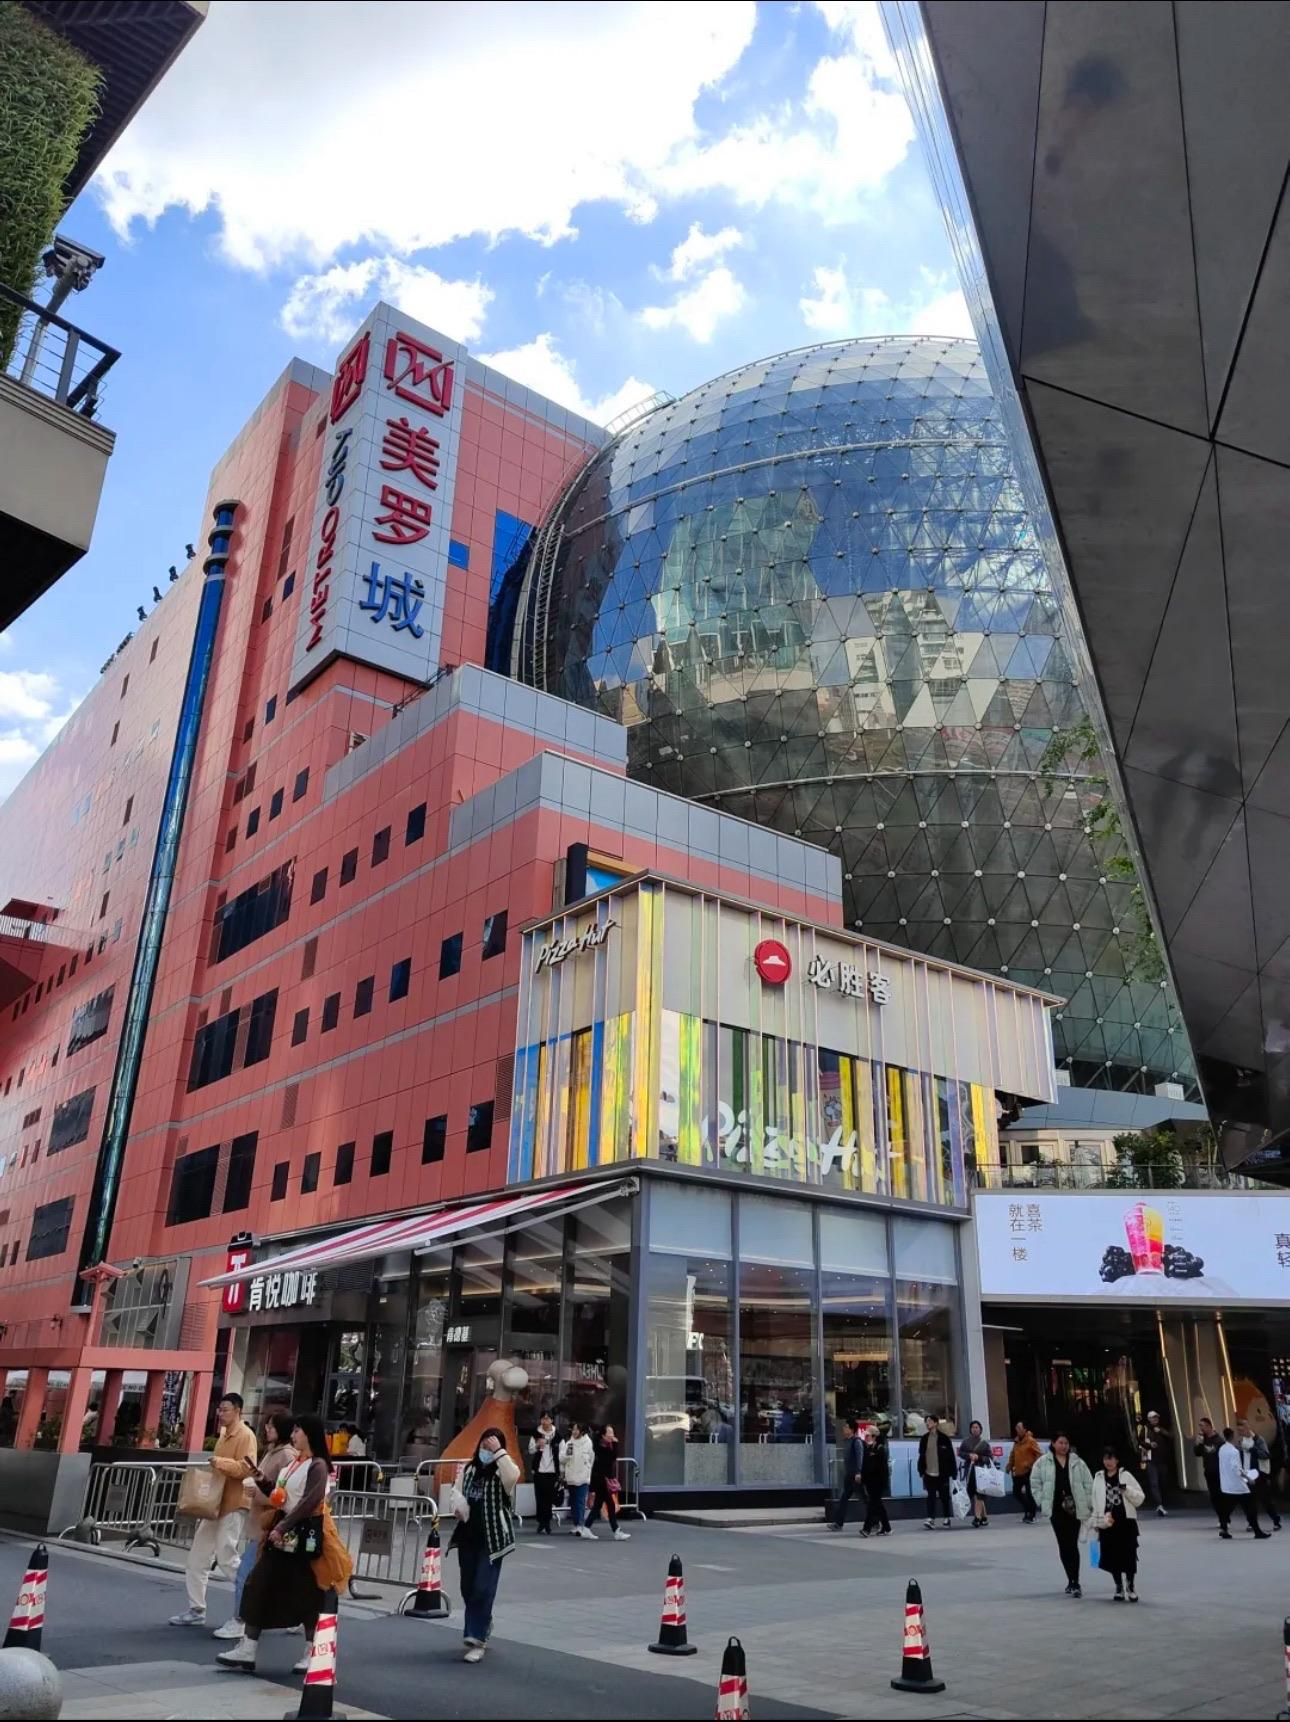
地标名称：美罗城
所在城市：上海市·徐汇区